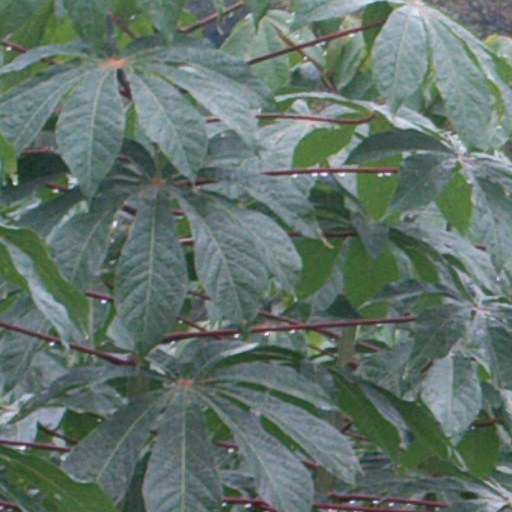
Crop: cassava